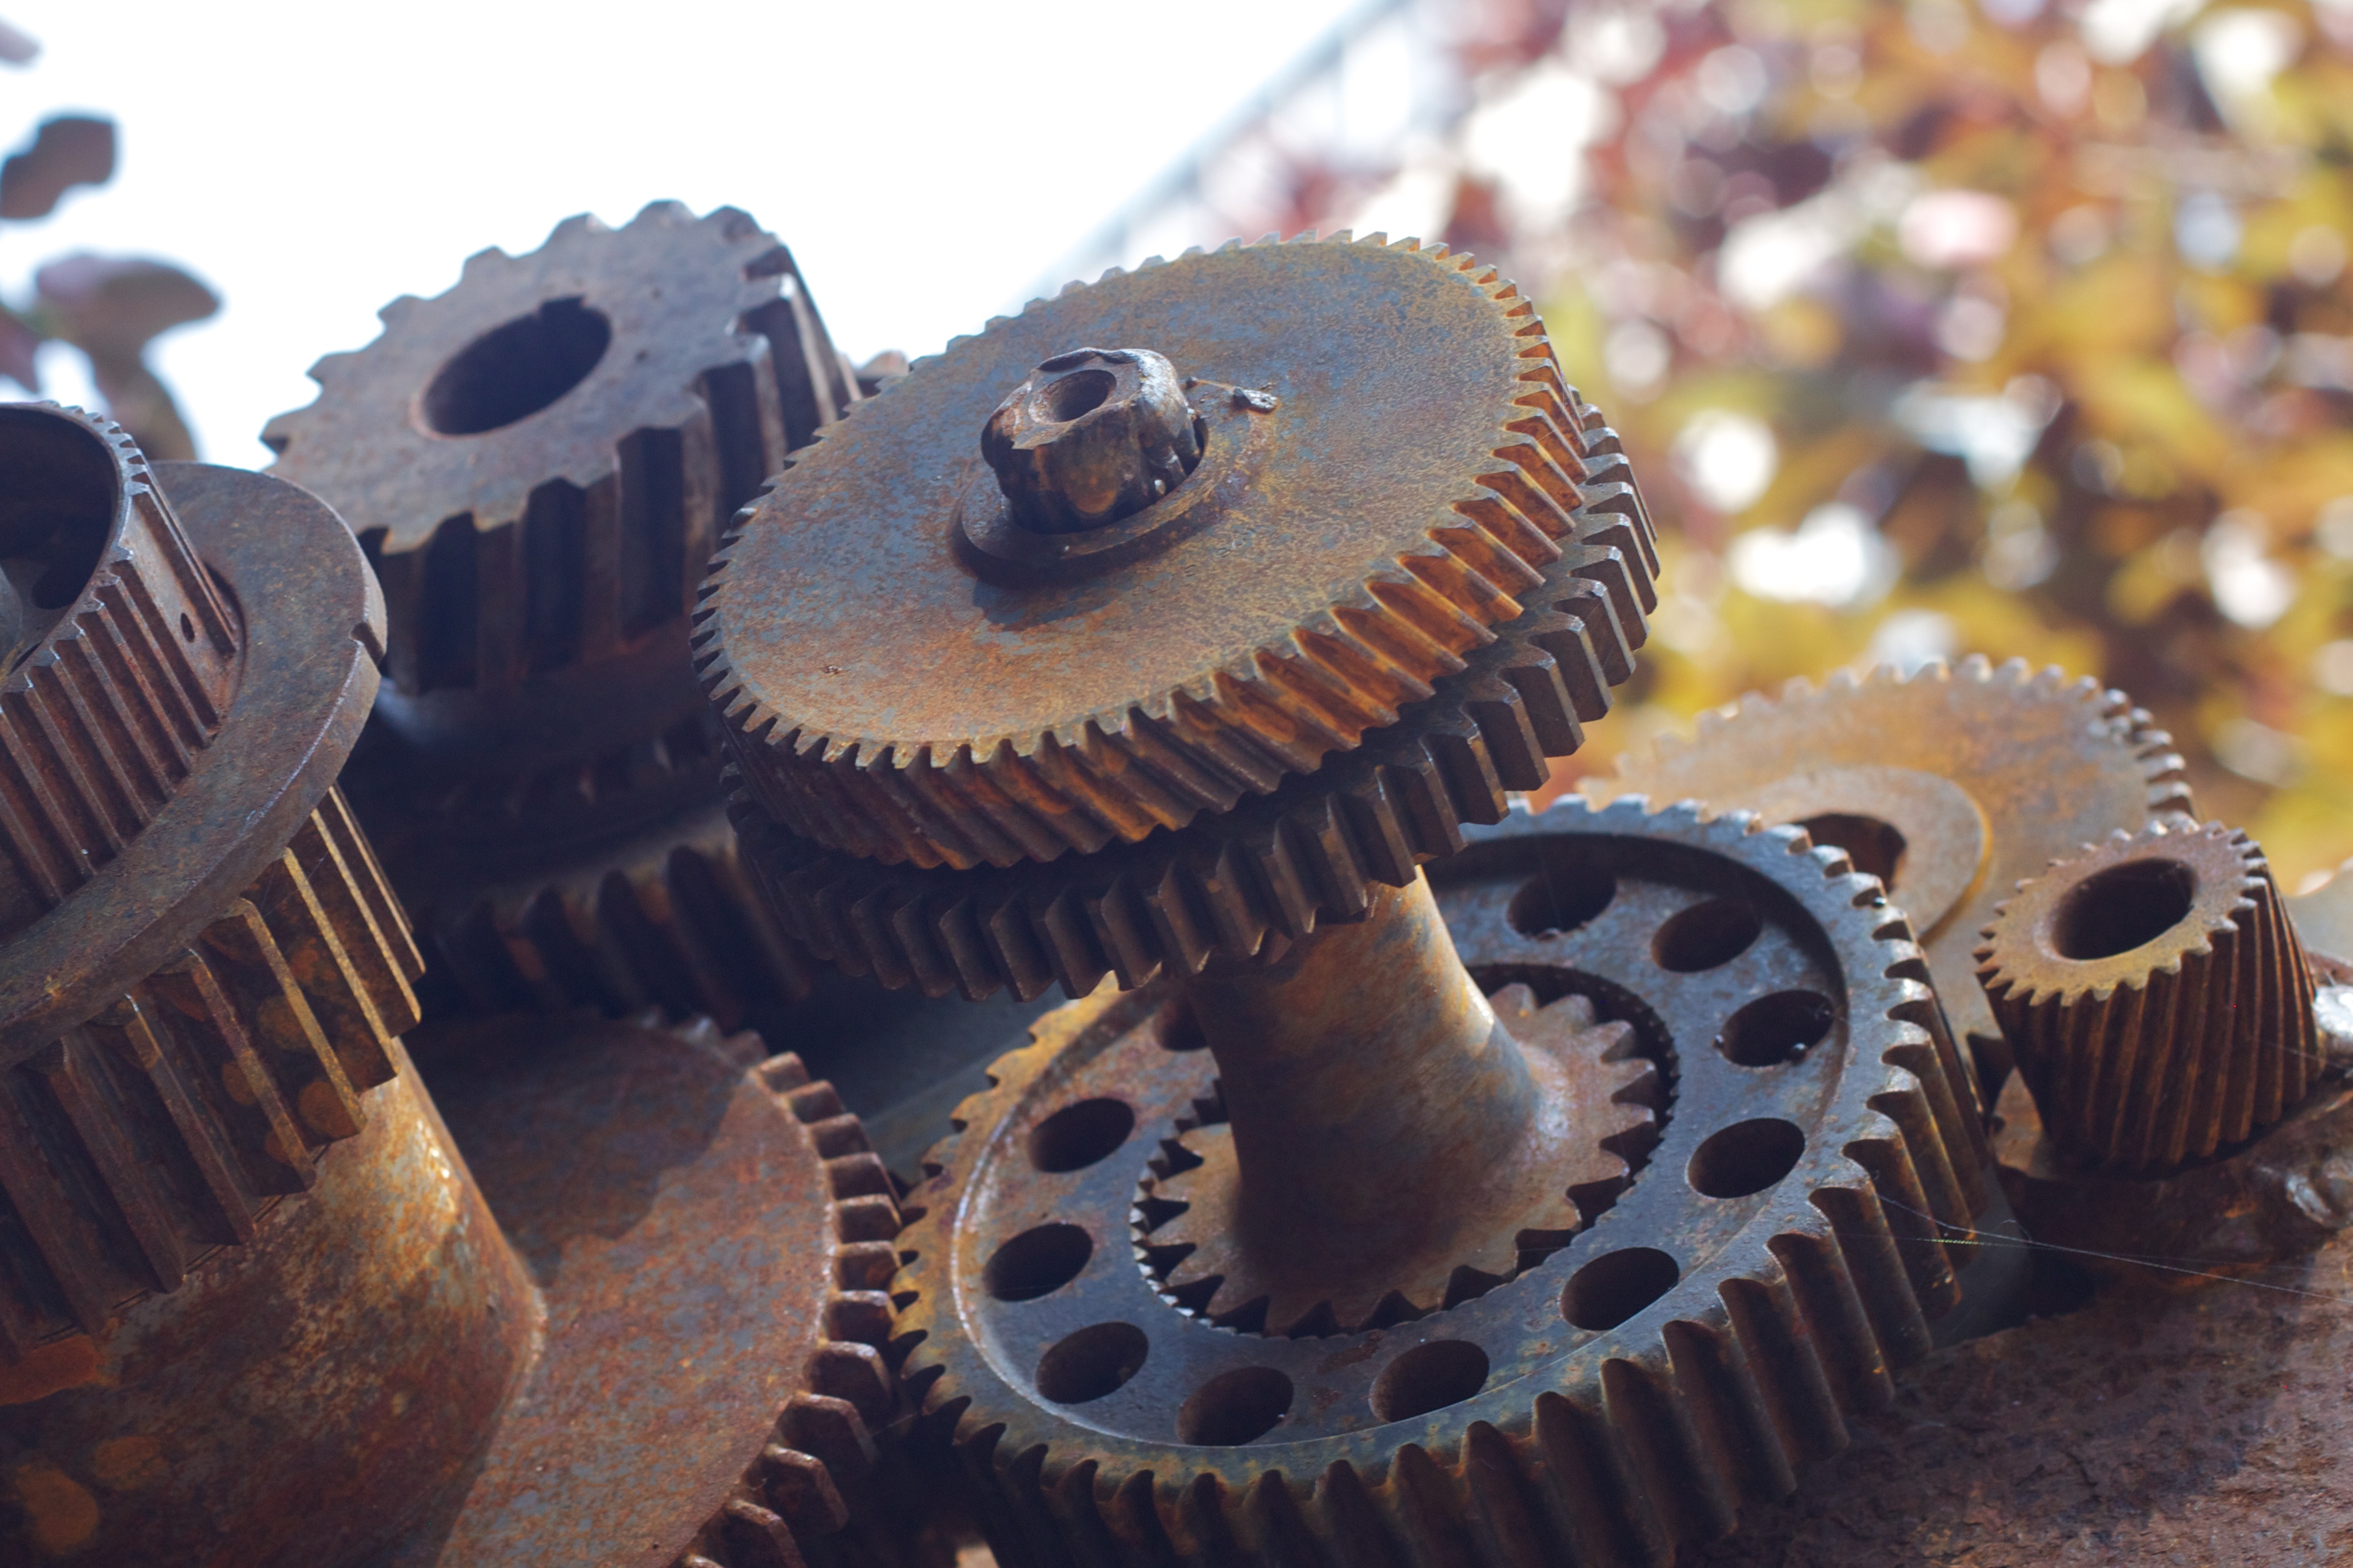
gear, metal, hardware, hardware accessory, ischoklad